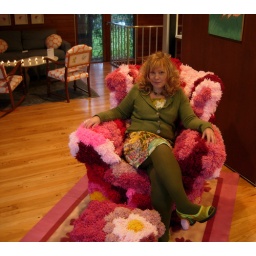
nest opening night/ me in the fuzzy ball chair